Customary kings of Wallis and Futuna

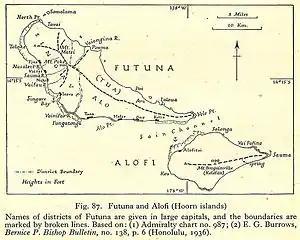
Old map of the Horn Islands archipelago with Futuna and Alofi, including the kingdoms of Sigave and Alo.

Futuna did not suffer the same fate as Wallis and successfully resisted the Tongan invasions. According to oral tradition, there were strong connections with the Samoans, who arrived peacefully. It is believed that the rulers of the Kingdom of Alo are of Samoan origin, belonging to the Fakavelikele lineage. In response to the expansionist policies of the Tongan kingdom, the inhabitants of Futuna were compelled to retreat inland and construct a series of defensive forts, known as "kolo". During this period, the island was divided into numerous factions that frequently engaged in conflict and formed alliances in response to shared threats. Despite these challenges, the Futunians could repel Tongan invasions, although these events left cultural imprints, including the potential adoption of kava as a symbol of chieftaincy authority.